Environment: real
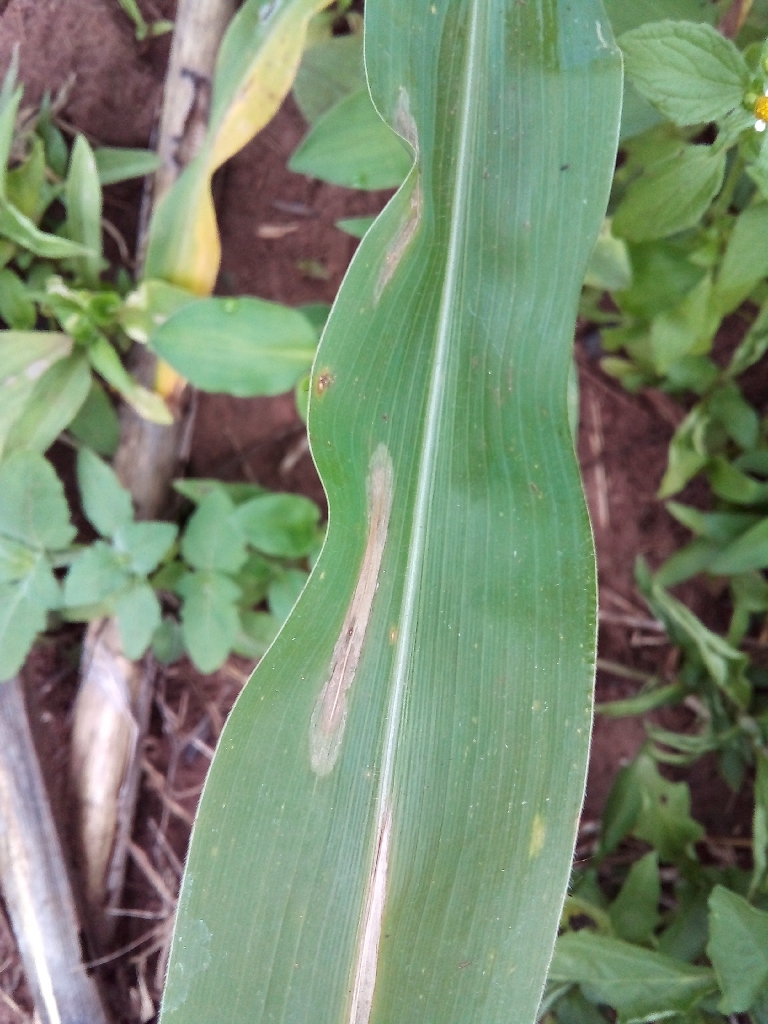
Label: northern_corn_leaf_blight